8-inch/30-caliber gun

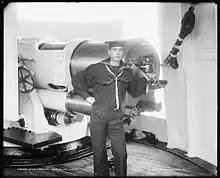
A sailor from the USS "Chicago" with an 8-inch gun

The Mark 2 Mod 1, Nos. 5–8, was similar, but had the hoops differently arranged, did not have integral trunnions and had its rear sights controlled by worm and miter gears. Mark 2 gun No. 7, from "Chicago", was later modified into a pneumatic gun and mounted in to fire a aerial torpedo.